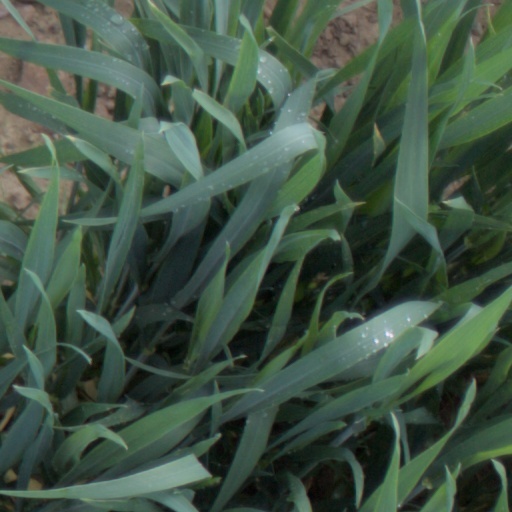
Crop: wheat